Pepin County, Wisconsin

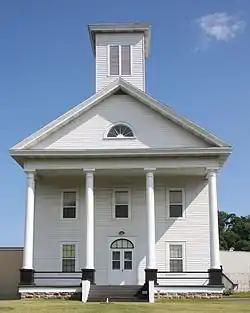
Historic Pepin County Courthouse and Jail in Durand, Wisconsin

Pepin County was formed in the year 1858 from portions of neighboring Dunn County. Both the town of Pepin (originally named North Pepin in 1856), and the village of Pepin were named after Lake Pepin, a broadening of the Mississippi River between Pepin County and the Counties of Goodhue and Wabasha in the state of Minnesota. The lake itself is likely named for one or more of the Pepin families from the French Canadian city of Trois-Rivières in Quebec, Canada. Several Pepins appear in the early records, including the senior figure Guillaume dit Tranchemontagne and his descendants Pierre and Jean Pepin du Chardonnets. One or both of the latter may have accompanied Daniel Greysolon, the Sieur du Lhut, from Montreal to what is now Duluth, Minnesota, in 1679. Exactly when the body of water was first named Pepin is not known, but the name has been used as early as 1700, making it by far one of the oldest recorded place names in Wisconsin. The name was well accepted by the mid-1760s when Jonathan Carver wrote in his journal, "Arrived at Lake Pepin called by some Lake St. Anthony."